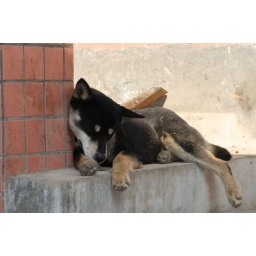
Patty loved seeing this puppy sleeping during our walk around the lake in Anshun.